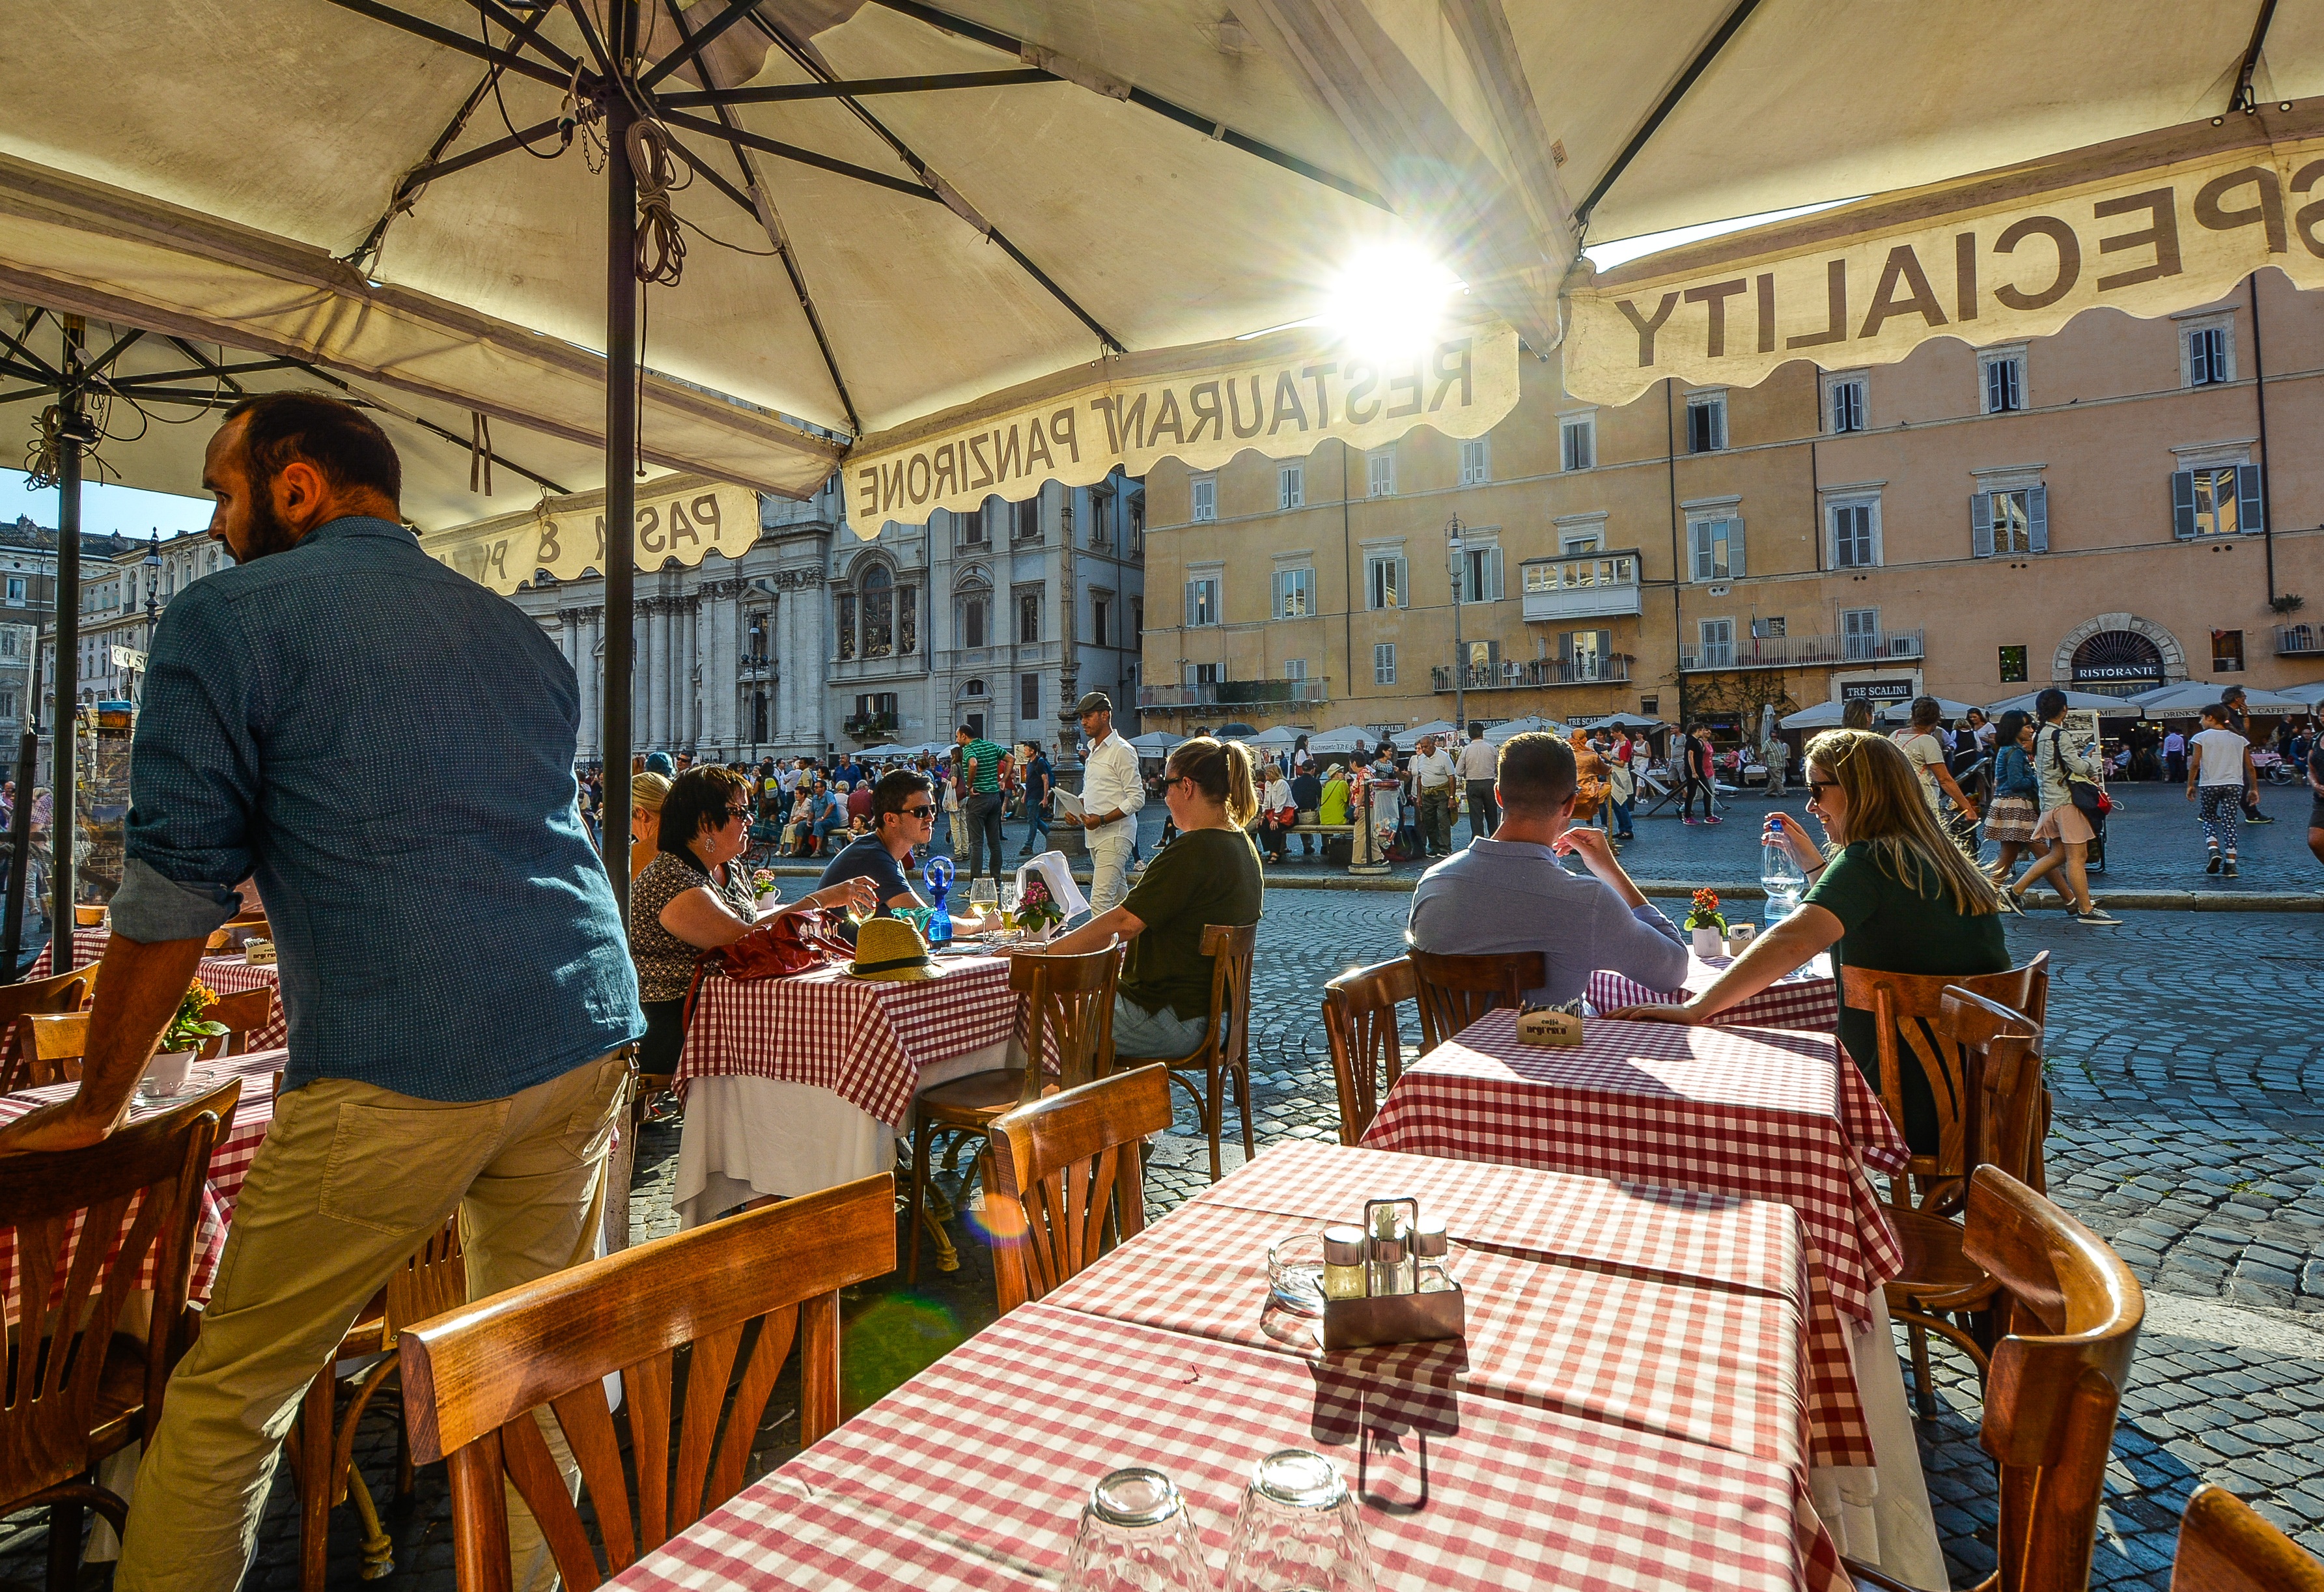
outdoor, cafe, restaurant, italy, market, tourism, rome, tables, roma, piazza, italian, navona